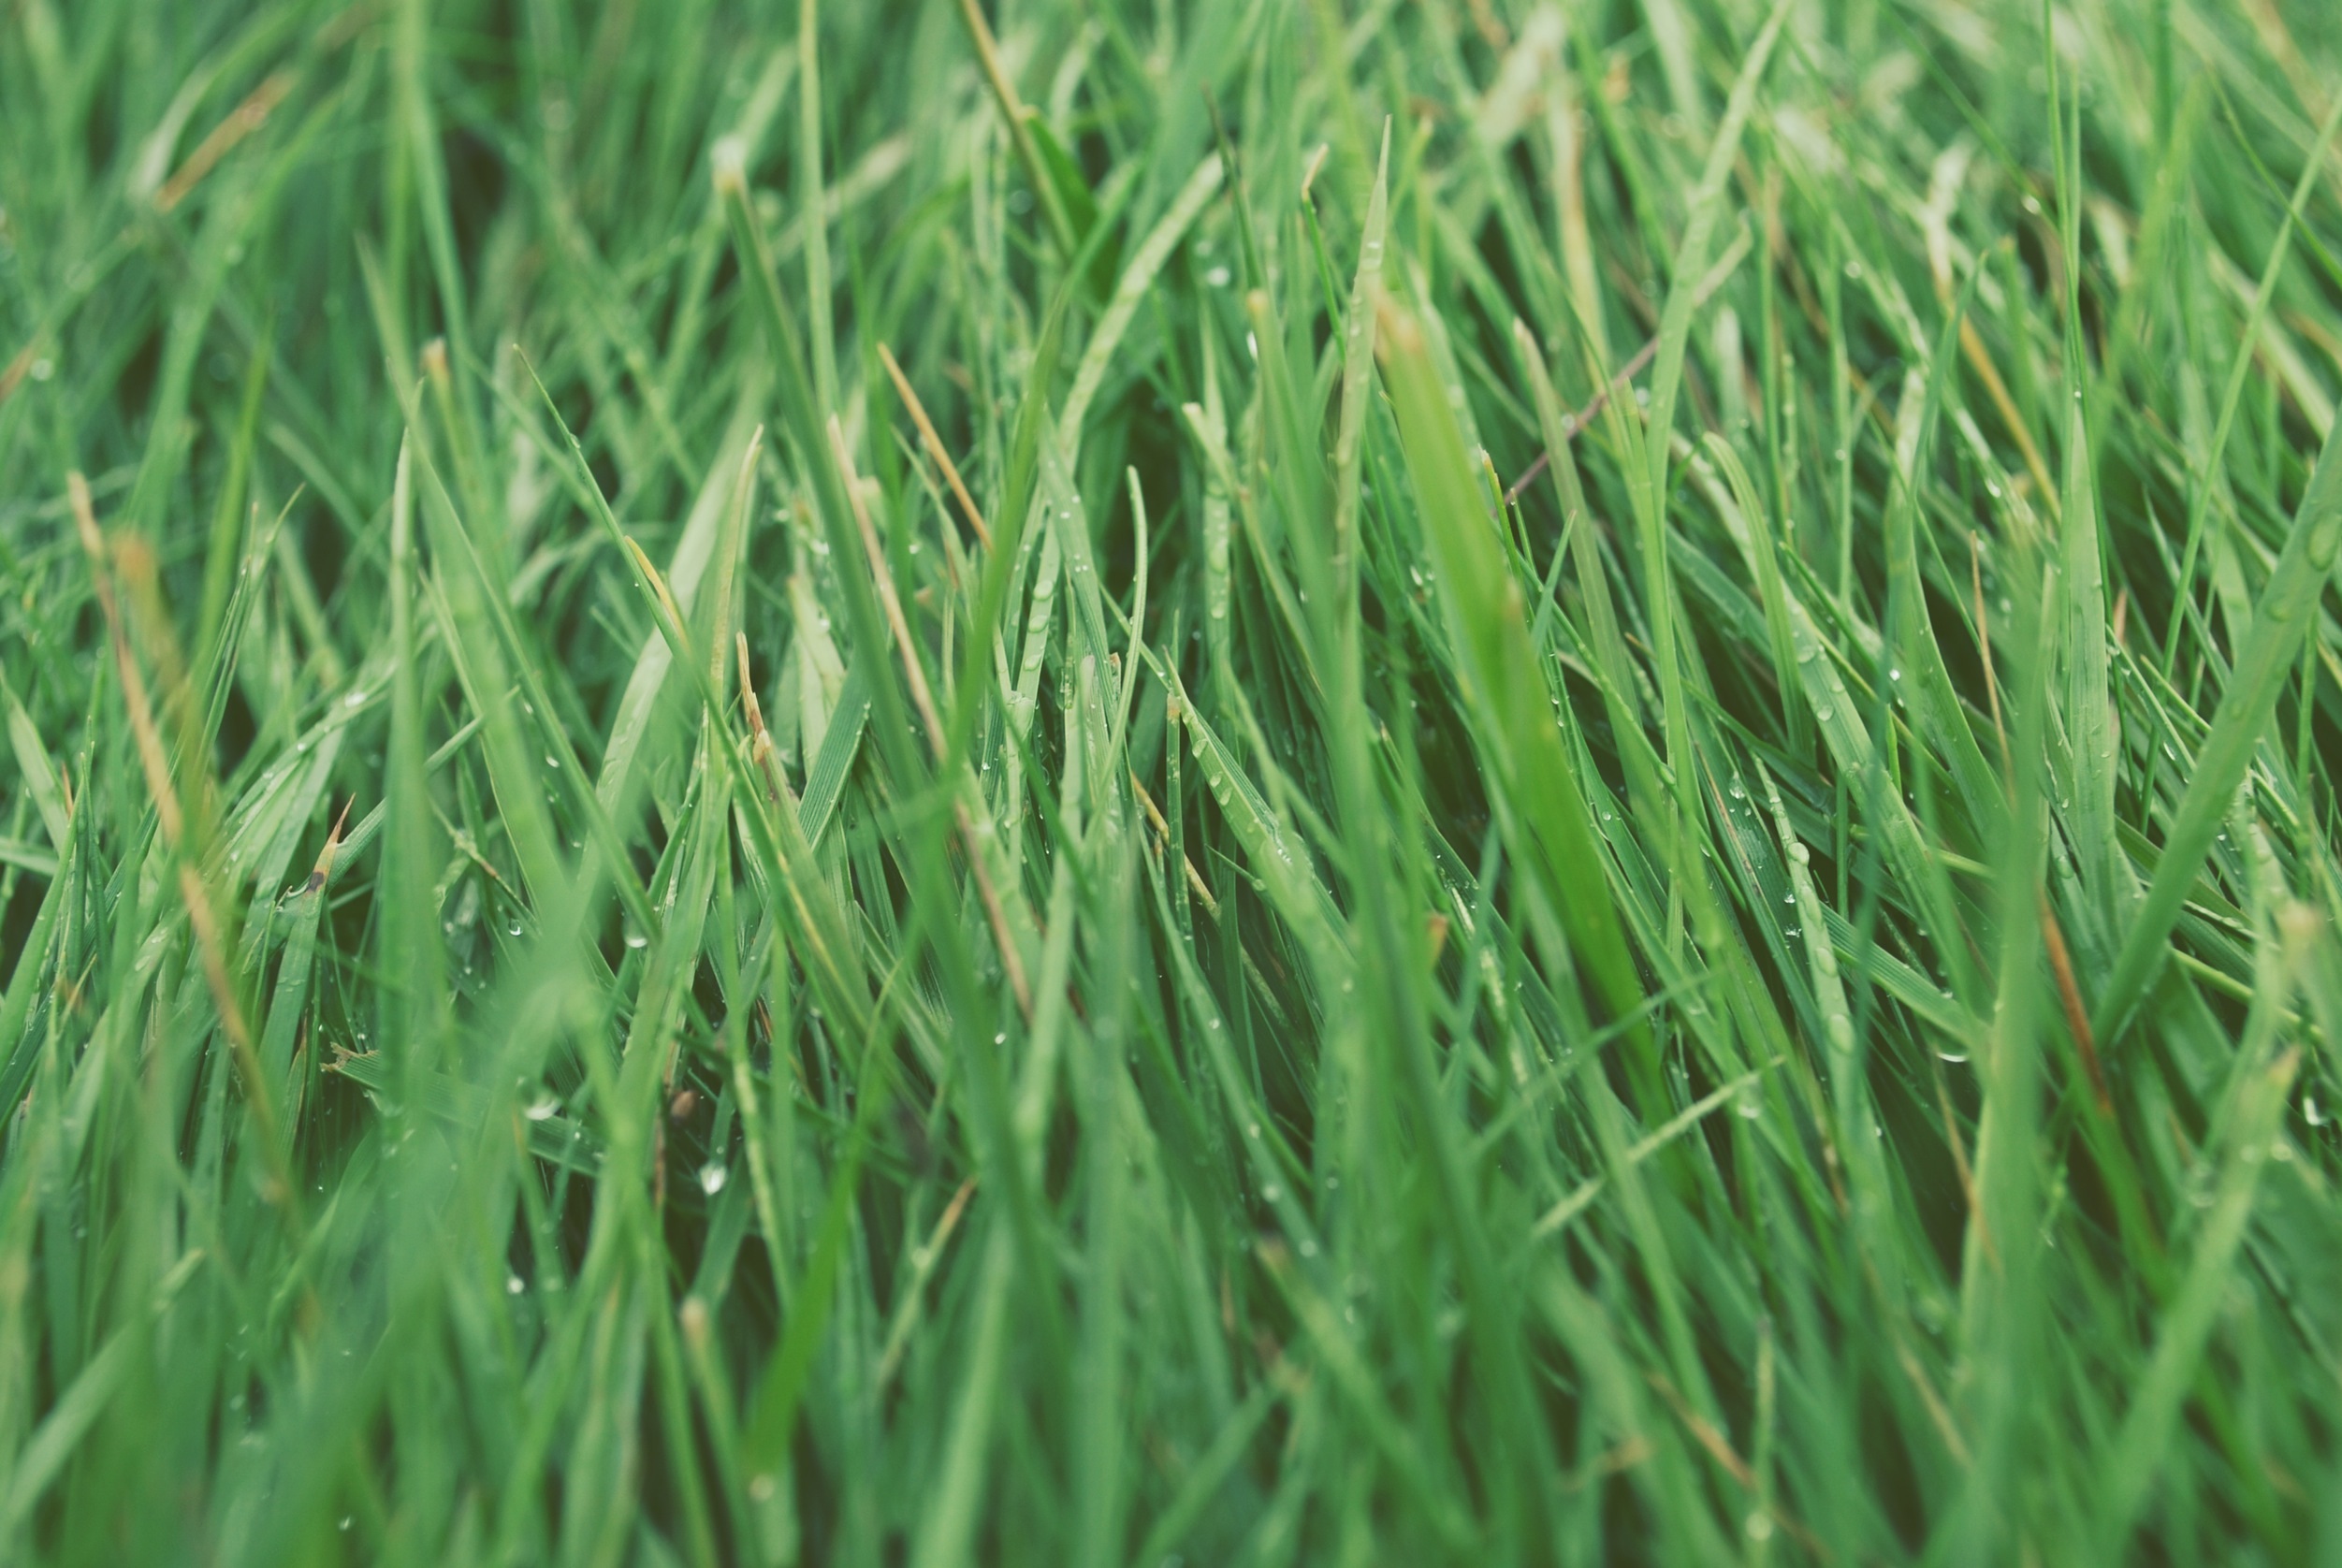
nature, grass, dew, growth, plant, field, lawn, meadow, prairie, leaf, wet, summer, environment, spring, green, lush, freshness, grassland, flooring, flowering plant, dewy, grass family, plant stem, land plant, hierochloe